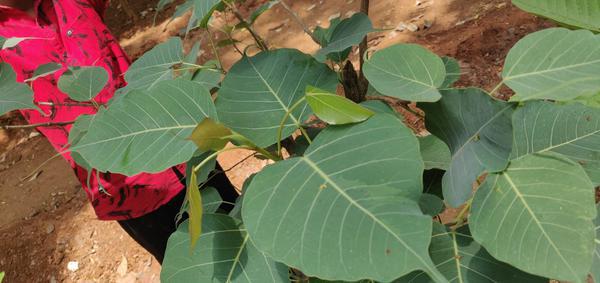
Plant: Arali